American Teacher

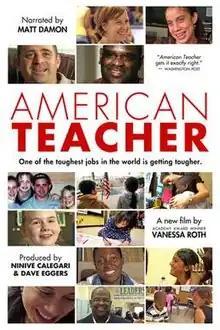

American Teacher is a 2011 documentary film co-directed by Vanessa Roth and Brian McGinn and produced by The Teacher Salary Project. It follows the format of the book "Teachers Have It Easy: The Big Sacrifices and Small Salaries of America’s Teachers".